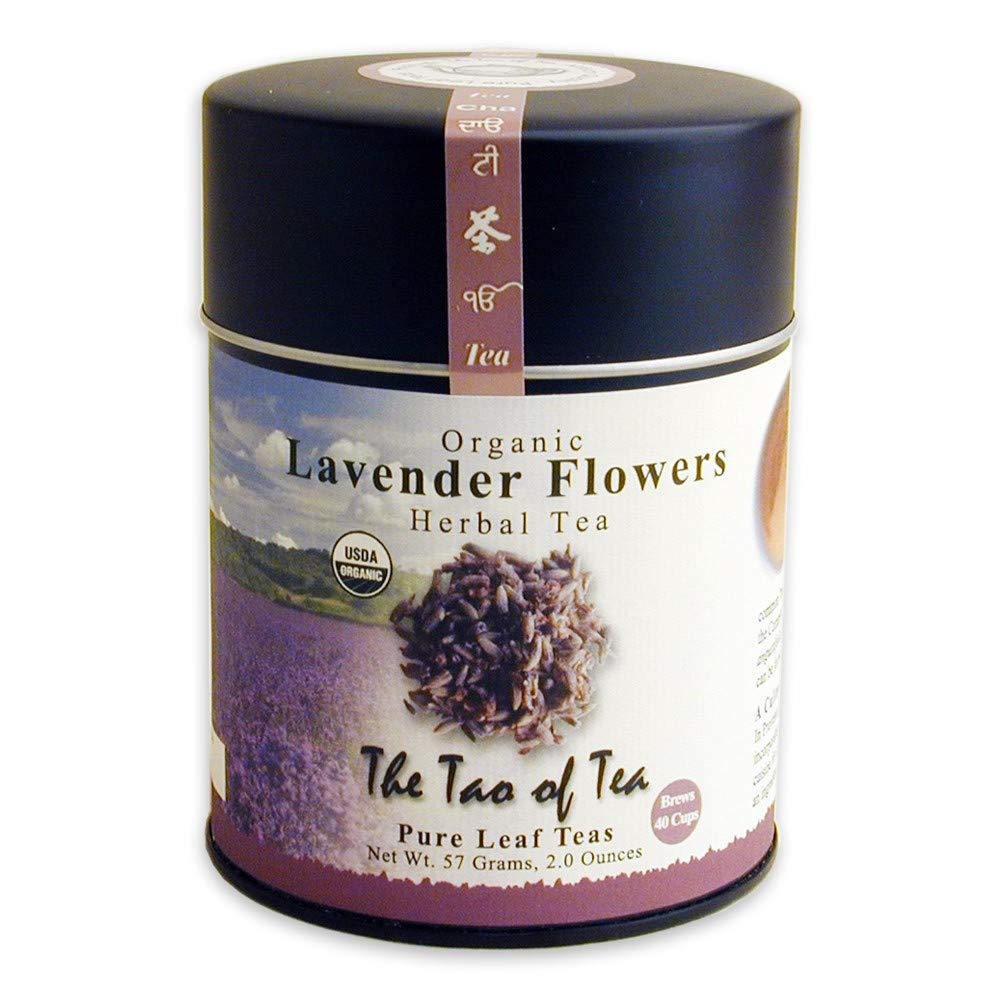
Item Name: The Tao of Tea, Lavender Herbal Tea, Loose Leaf, 2.0 Ounce Tin (Packaging May Vary)
Bullet Point 1: Cooling, sweet taste. Calming, refreshing and uplifting.
Bullet Point 2: 100% Organic Lavender Flowers
Bullet Point 3: Caffeine-Free, herbal tea
Value: 2.0
Unit: Ounce

Price: 10.35